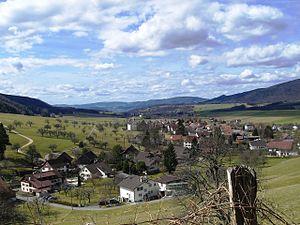
Mervelier est une commune suisse du canton du Jura. Ses habitants s'appellent les « Gravalons ».